Veterans Cottages Historic District

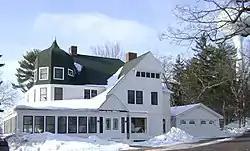
A portion of the district.

The Veterans Cottages Historic District is located in King, Waupaca County, Wisconsin.